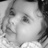
Emotion: happy